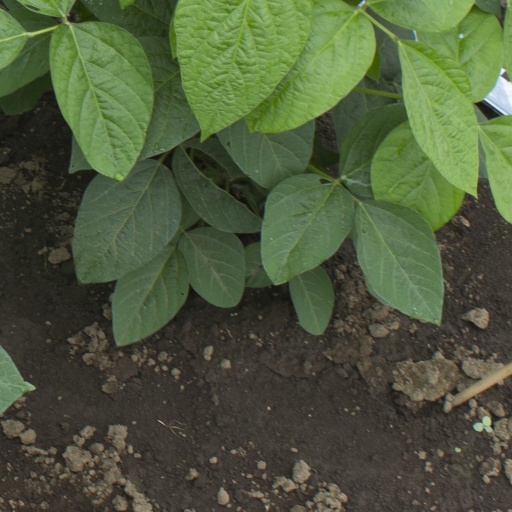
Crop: soybean